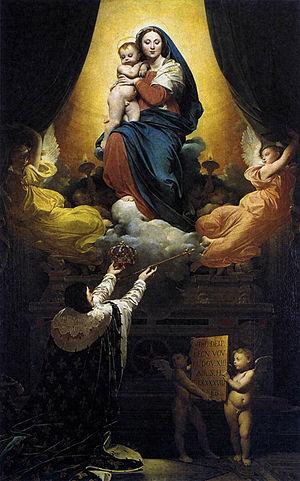
Le jubilé du Puy-en-Velay est une fête religieuse et traditionnelle, célébrée dans cette ville les vendredis saints, lorsque ces derniers coïncident avec la fête de l'Annonciation. Cet événement distingué s'appelle également Grand Pardon. Car, durant ce jubilé, les fidèles peuvent obtenir une indulgence entière de laquelle le droit est accordé à l'évêque du Puy-en-Velay par le pape, à condition que les pèlerins assistent à la messe à la cathédrale, avec deux sacrements, confession et communion. Donc, le jubilé est toujours présidé par l'évêque de ce diocèse.
La Beata Maria Virgo in cælum Assumpta in gallicæ, ou Galliam Ecclesiæ filiam selon les premiers mots, est une lettre apostolique du pape Pie XI, énoncée le 2 mars 1922, au début de son pontificat. Il s'agit d'un document papal qui proclame officiellement la principale et la secondaire patronnes de la France, Notre Dame ainsi que sainte Jeanne d'Arc.
L'église Saint-Germain-d'Auxerre est une église catholique située à Navarrenx, commune des Pyrénées-Atlantiques en France.